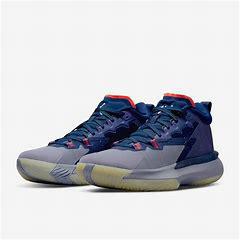
Brand: Jordan
Model: Zion 3